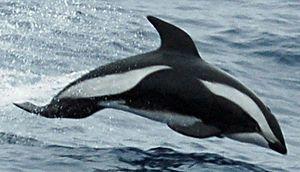
Ils sont appelés dauphins ou lagénorhynques. Ils sont tous noir et blanc. Ce taxon est paraphylétique.
Cette liste commentée recense la mammalofaune aux Terres australes françaises. Elle répertorie les espèces de mammifères actuels de ces districts des TAAF et celles qui ont été récemment classifiées comme éteintes. Cette liste comporte 38 espèces réparties en six ordres et quinze familles, dont trois sont « en danger », deux sont « vulnérables », une est « quasi menacée » et treize ont des « données insuffisantes » pour être classées. À l'échelle française, par la liste rouge de l'UICN France, ces mammifères n'ont pas forcément les mêmes statuts que précédemment : deux sont « en danger », trois ont des « données insuffisantes » pour être classés et treize sont « non applicables ».
Cette liste commentée recense la mammalofaune de la Terre-Adélie. Elle répertorie les espèces de mammifères actuels de ce district des TAAF et celles qui ont été récemment classifiées comme éteintes. Cette liste comporte 17 espèces réparties en trois ordres et six familles, dont trois sont « en danger », deux sont « vulnérables » et trois ont des « données insuffisantes » pour être classées. À l'échelle française, par la liste rouge de l'UICN France, ces mammifères n'ont pas forcément les mêmes statuts que précédemment : quatre sont « non applicables ».